Ji Fang

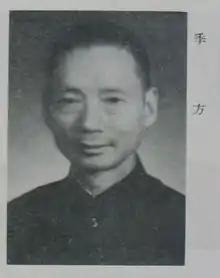
Ji Fang

Ji Fang (April, 1890 – December 17, 1987) was a Chinese male politician, who served as the vice chairperson of the Chinese People's Political Consultative Conference.